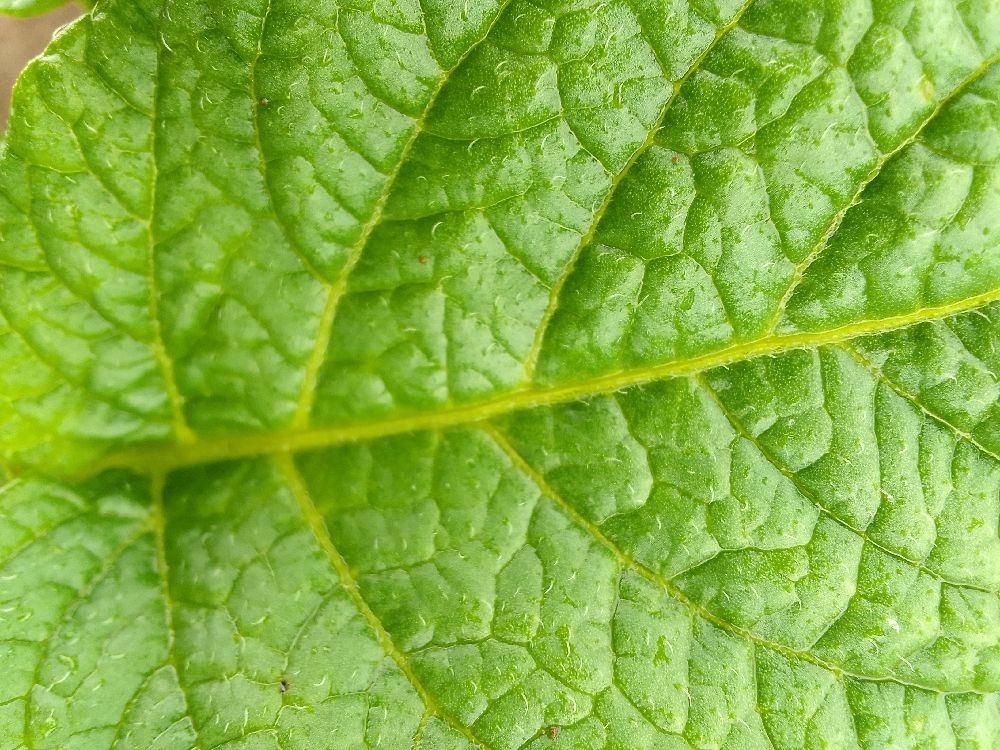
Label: Healthy